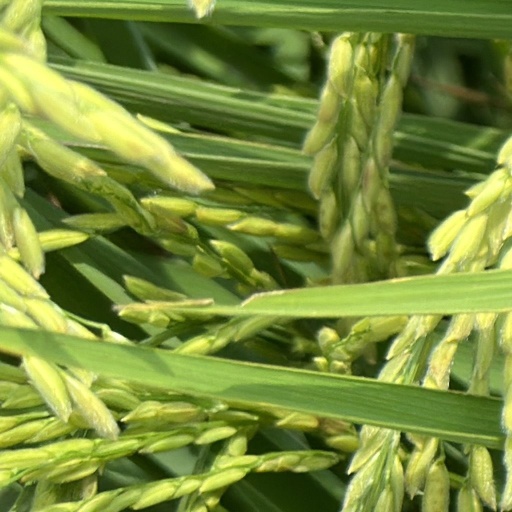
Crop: rice